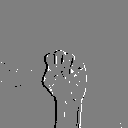
ASL letter: s